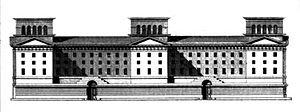
La Ferme générale est la jouissance d'une partie des revenus du roi de France, consentie par ce dernier, sous certaines conditions, à un adjudicataire dont les cautions forment la Compagnie des fermiers généraux. Créée par Louis XIV, à l'initiative de Colbert en 1680, l'institution avait pour vocation de prendre en charge la recette des impôts indirects, droits de douane, droits d'enregistrement et produits domaniaux.